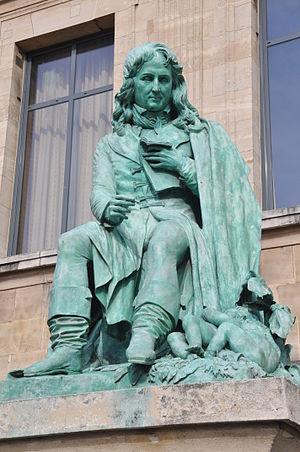
Le Havre (Seine-Maritime): statue de Bernardin de Saint-Pierre, bronze (fonte v. 1850/1852, Eyck et Durand), boulevard de Strasbourg devant le palais de justice.
Cet article recense les œuvres d'art dans l'espace public du Havre, en France.
Le Havre est une commune française du Nord-Ouest de la France située dans le département de la Seine-Maritime en région Normandie, située sur la rive droite de l'estuaire de la Seine. Son port est le deuxième de France après celui de Marseille pour le trafic total et le premier port français pour les conteneurs.